John Hayes (painter)

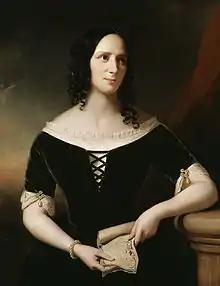
Agnes Strickland, 1846 portrait by John Hayes, in the National Portrait Gallery, London

Hayes first exhibited in the Royal Academy in 1814. He continued to show there to 1851; his contributions were chiefly portraits, though he occasionally sent a subject picture. Hayes had a good practice as a portrait-painter. His portrait of Agnes Strickland was engraved by Frederick Christian Lewis, as frontispiece to her "Lives of the Queens of England" (1851).